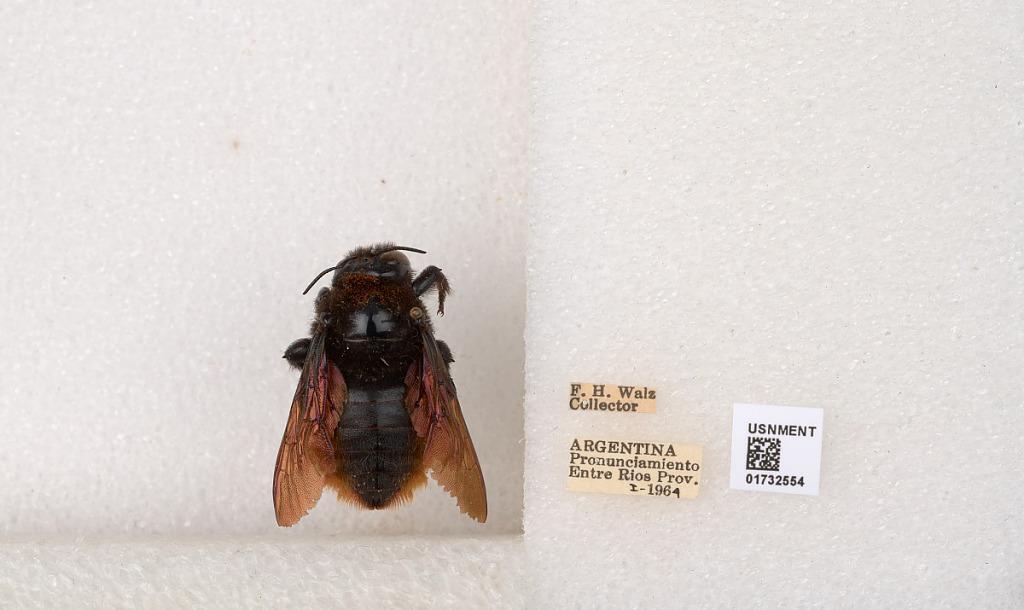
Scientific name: Xylocopa (Neoxylocopa) augusti Lepeletier
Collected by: F. Walz
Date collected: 1964-1-1
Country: Argentina
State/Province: Entre Rios
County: Departamento de Uruguay
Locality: Pronunciamiento
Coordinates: -32.3452, -58.4404